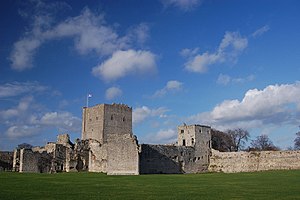
Borge og slotte i England / Hampshire
Denne liste over borge og slotte i England er ikke en liste over alle bygninger og steder, hvor ordet ”castle” indgår i navnet eller en liste over bygninger, som er en borg i middelalderlig henseende. Det er heller ikke en liste over alle borge og slotte, der nogensinde er bygget i England: Mange er forsvundet sporløst, men er hovedsageligt en liste over bygninger og ruiner. De bygninger, som er bevaret, er alle blevet ændret i løbet af historien.